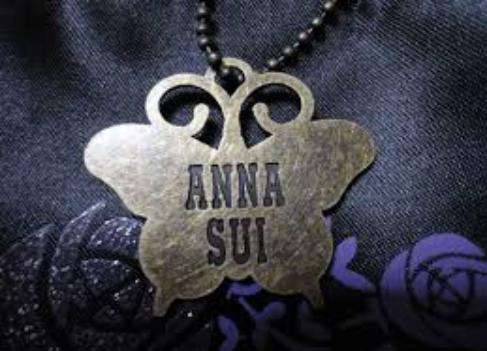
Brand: Anna Sui
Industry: Clothes